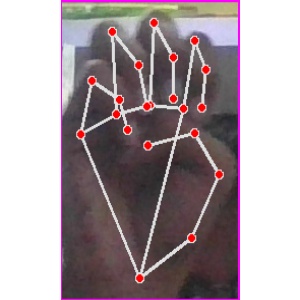
अक्षर: म